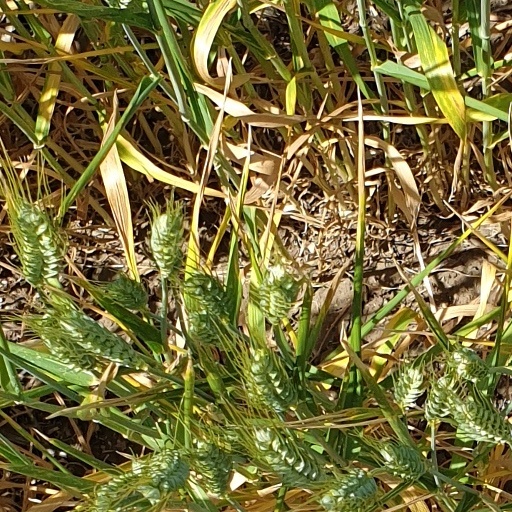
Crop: wheat